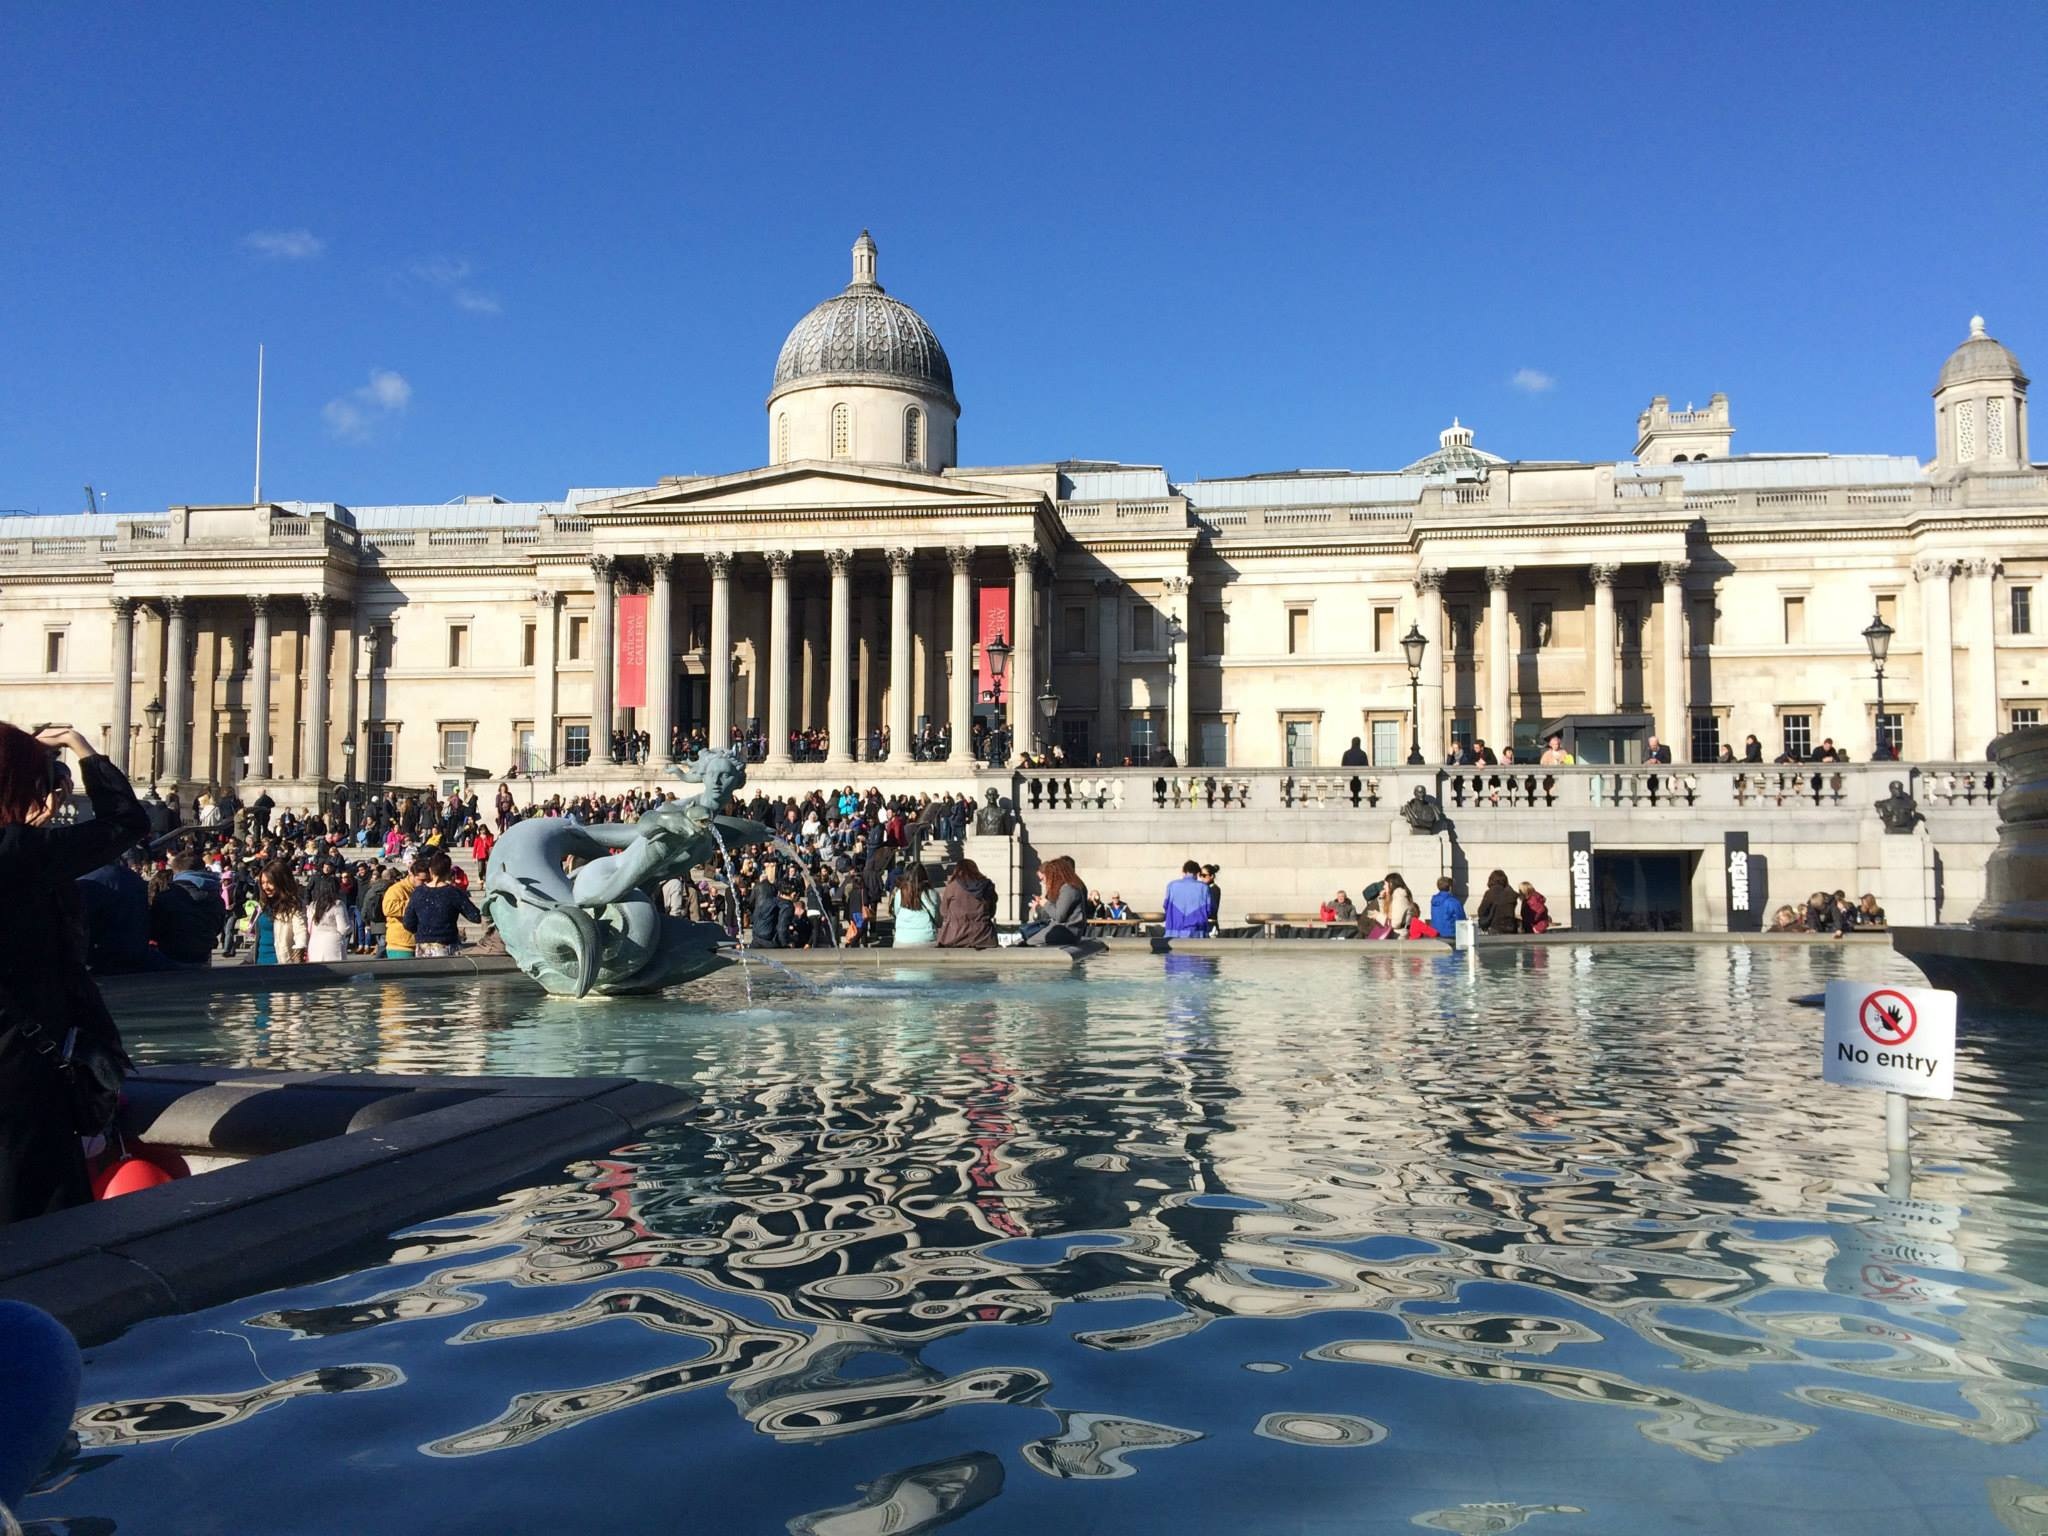
town, palace, vacation, travel, swimming pool, plaza, square, landmark, tourism, london, resort, town square, estate, water feature, tours, trafalgard